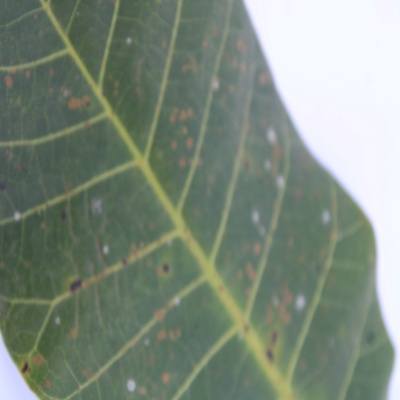
Crop: Cashew
Condition: red rust